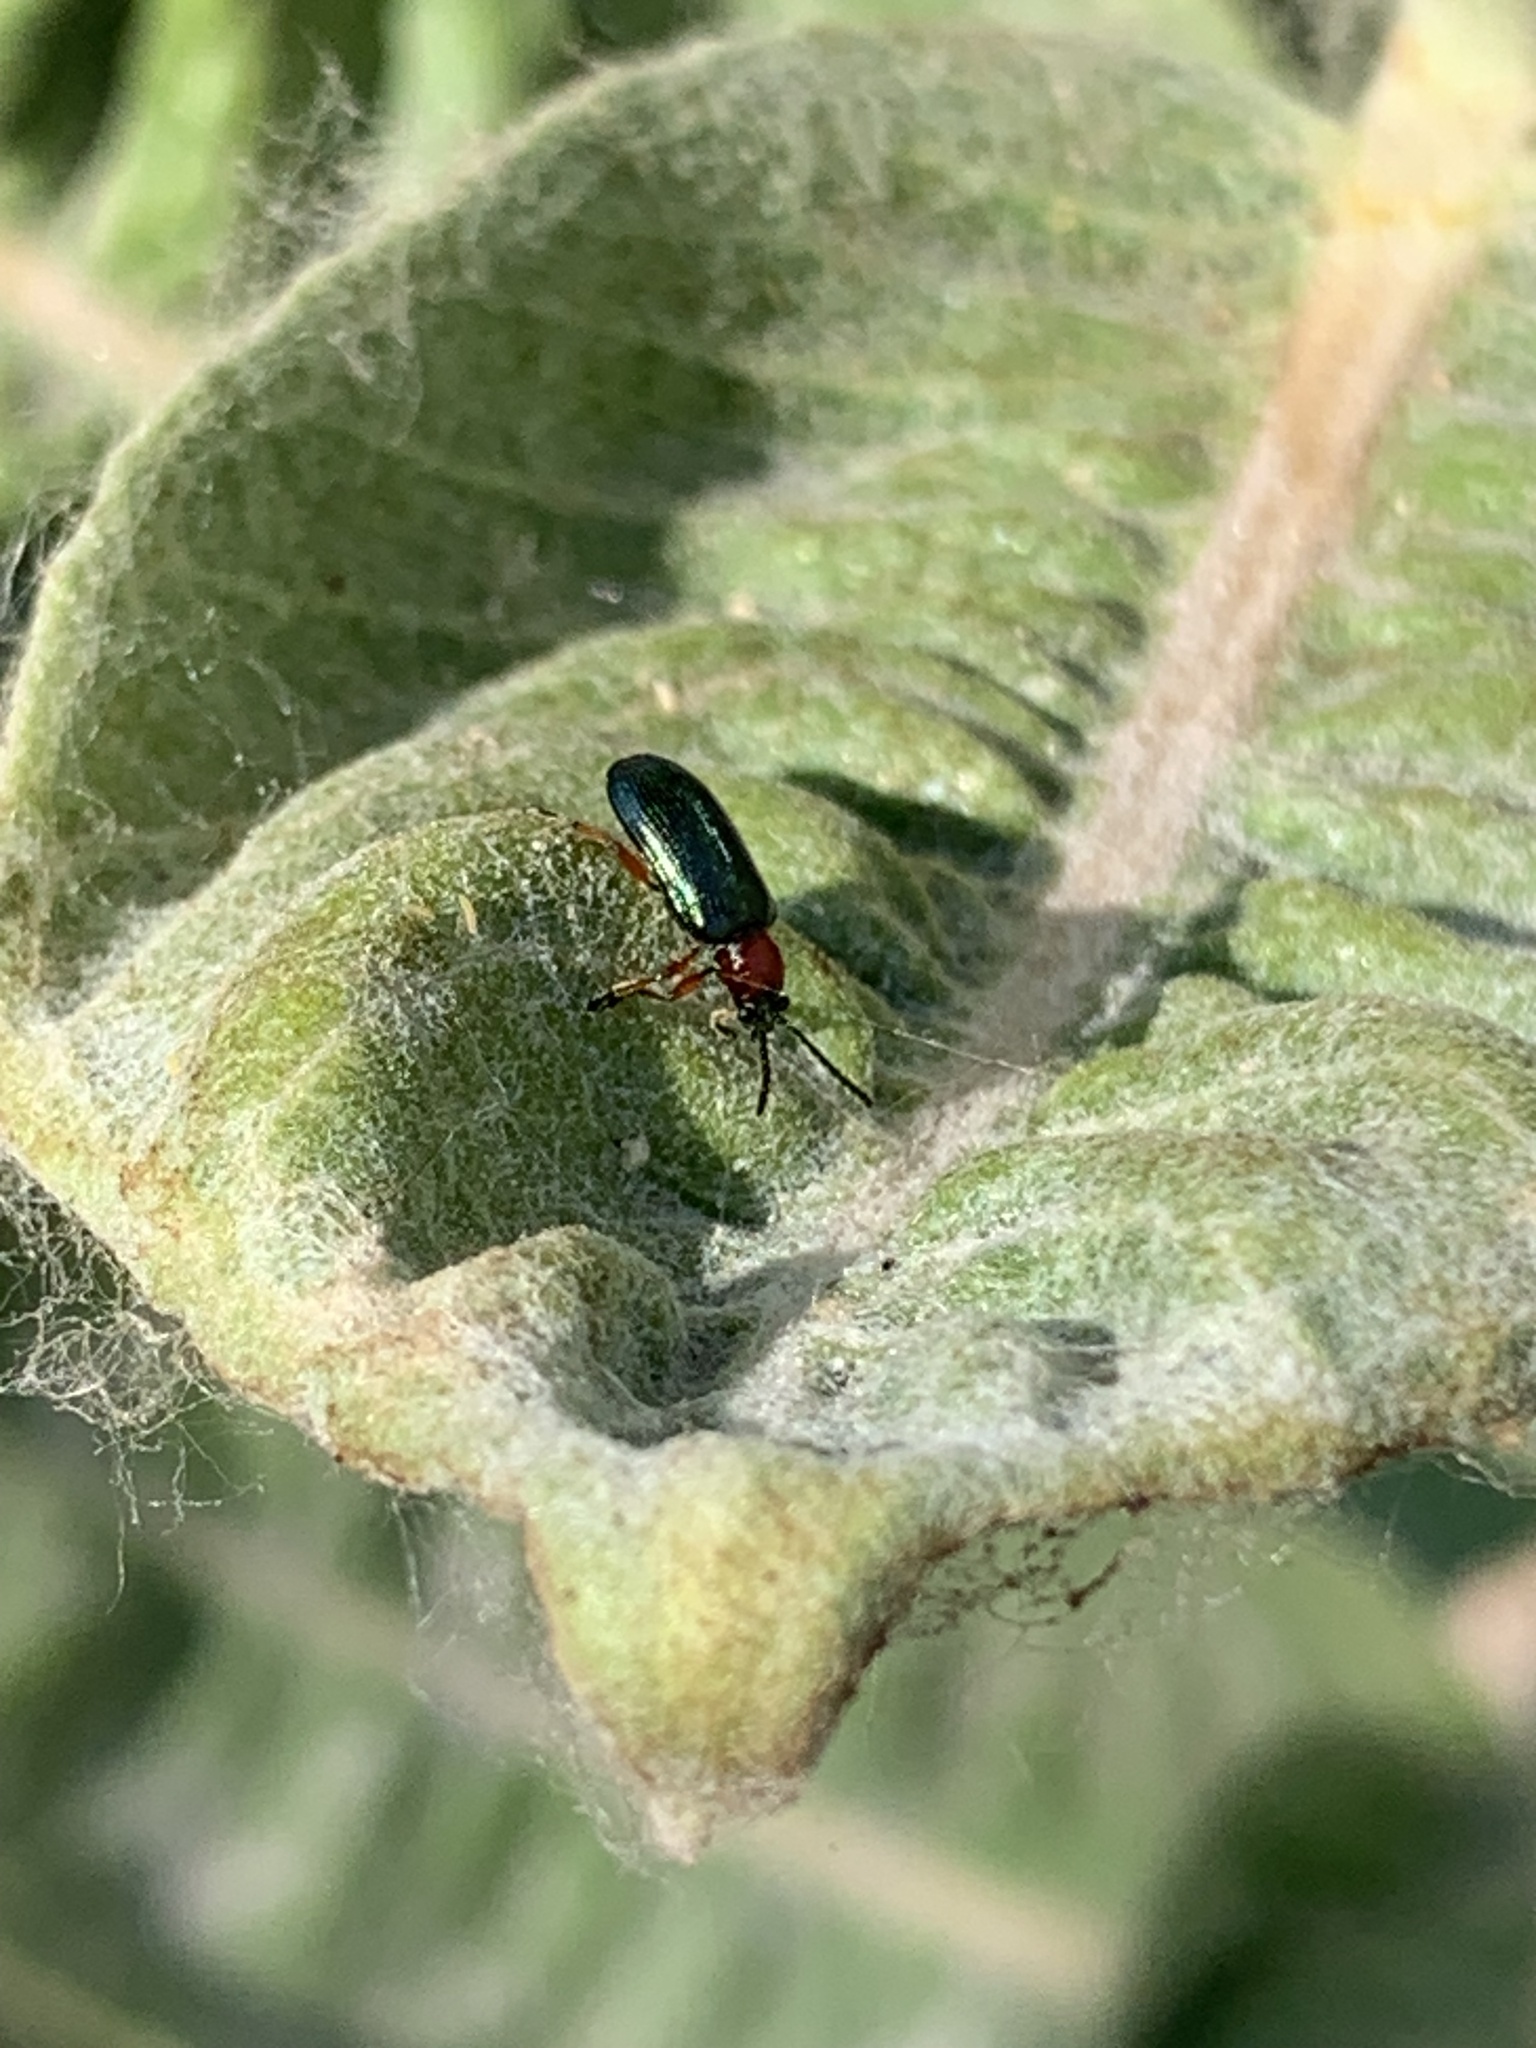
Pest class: cereal_leaf_beetle